List of Mushoku Tensei episodes

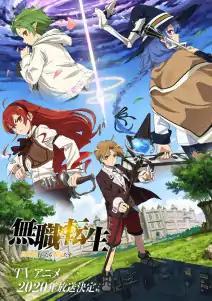
Key visual for the series

"" is a Japanese anime television series based on Rifujin na Magonote's light novel series of the same title. The series follows a jobless and hopeless man who dies after having a sad and reclusive life and reincarnates in a fantasy world while keeping his memories, determined to enjoy his second chance at life without regrets as Rudeus Greyrat.